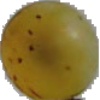
Label: Grape White 3